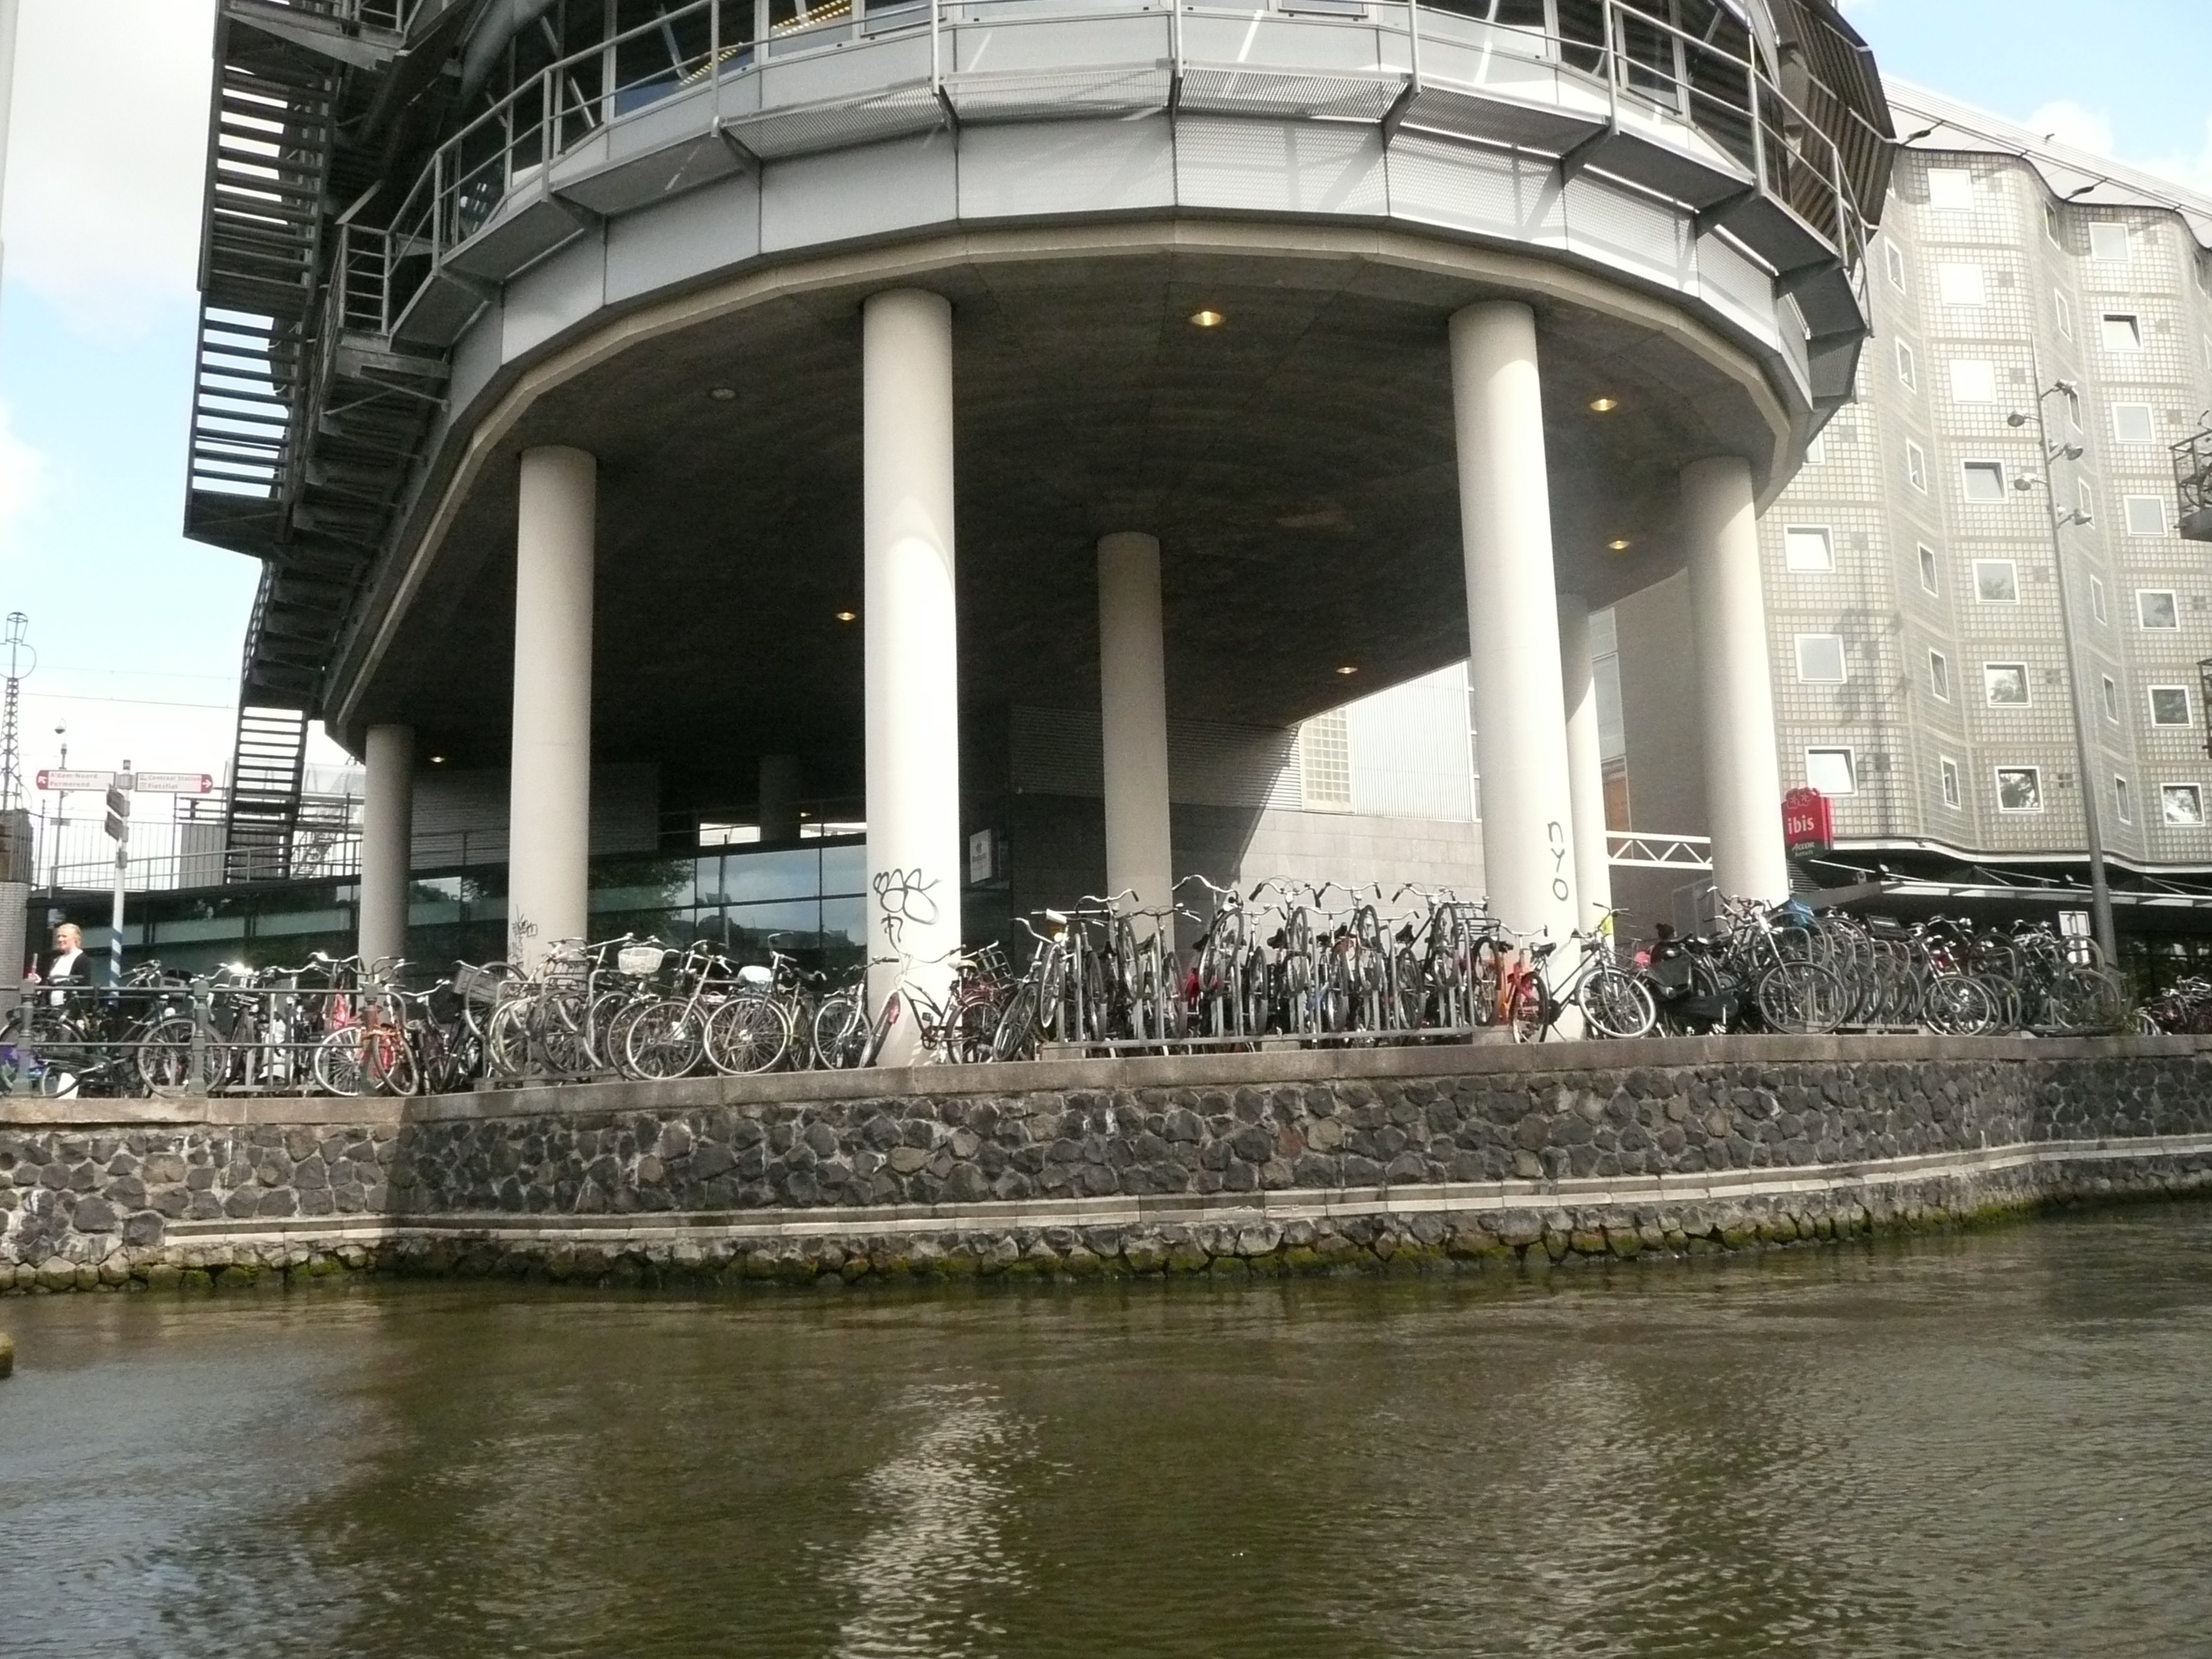
architecture, structure, bridge, arch, opera house, landmark, tourism, stadium, waterway, amsterdam, bike park place, sport venue, ride crashes